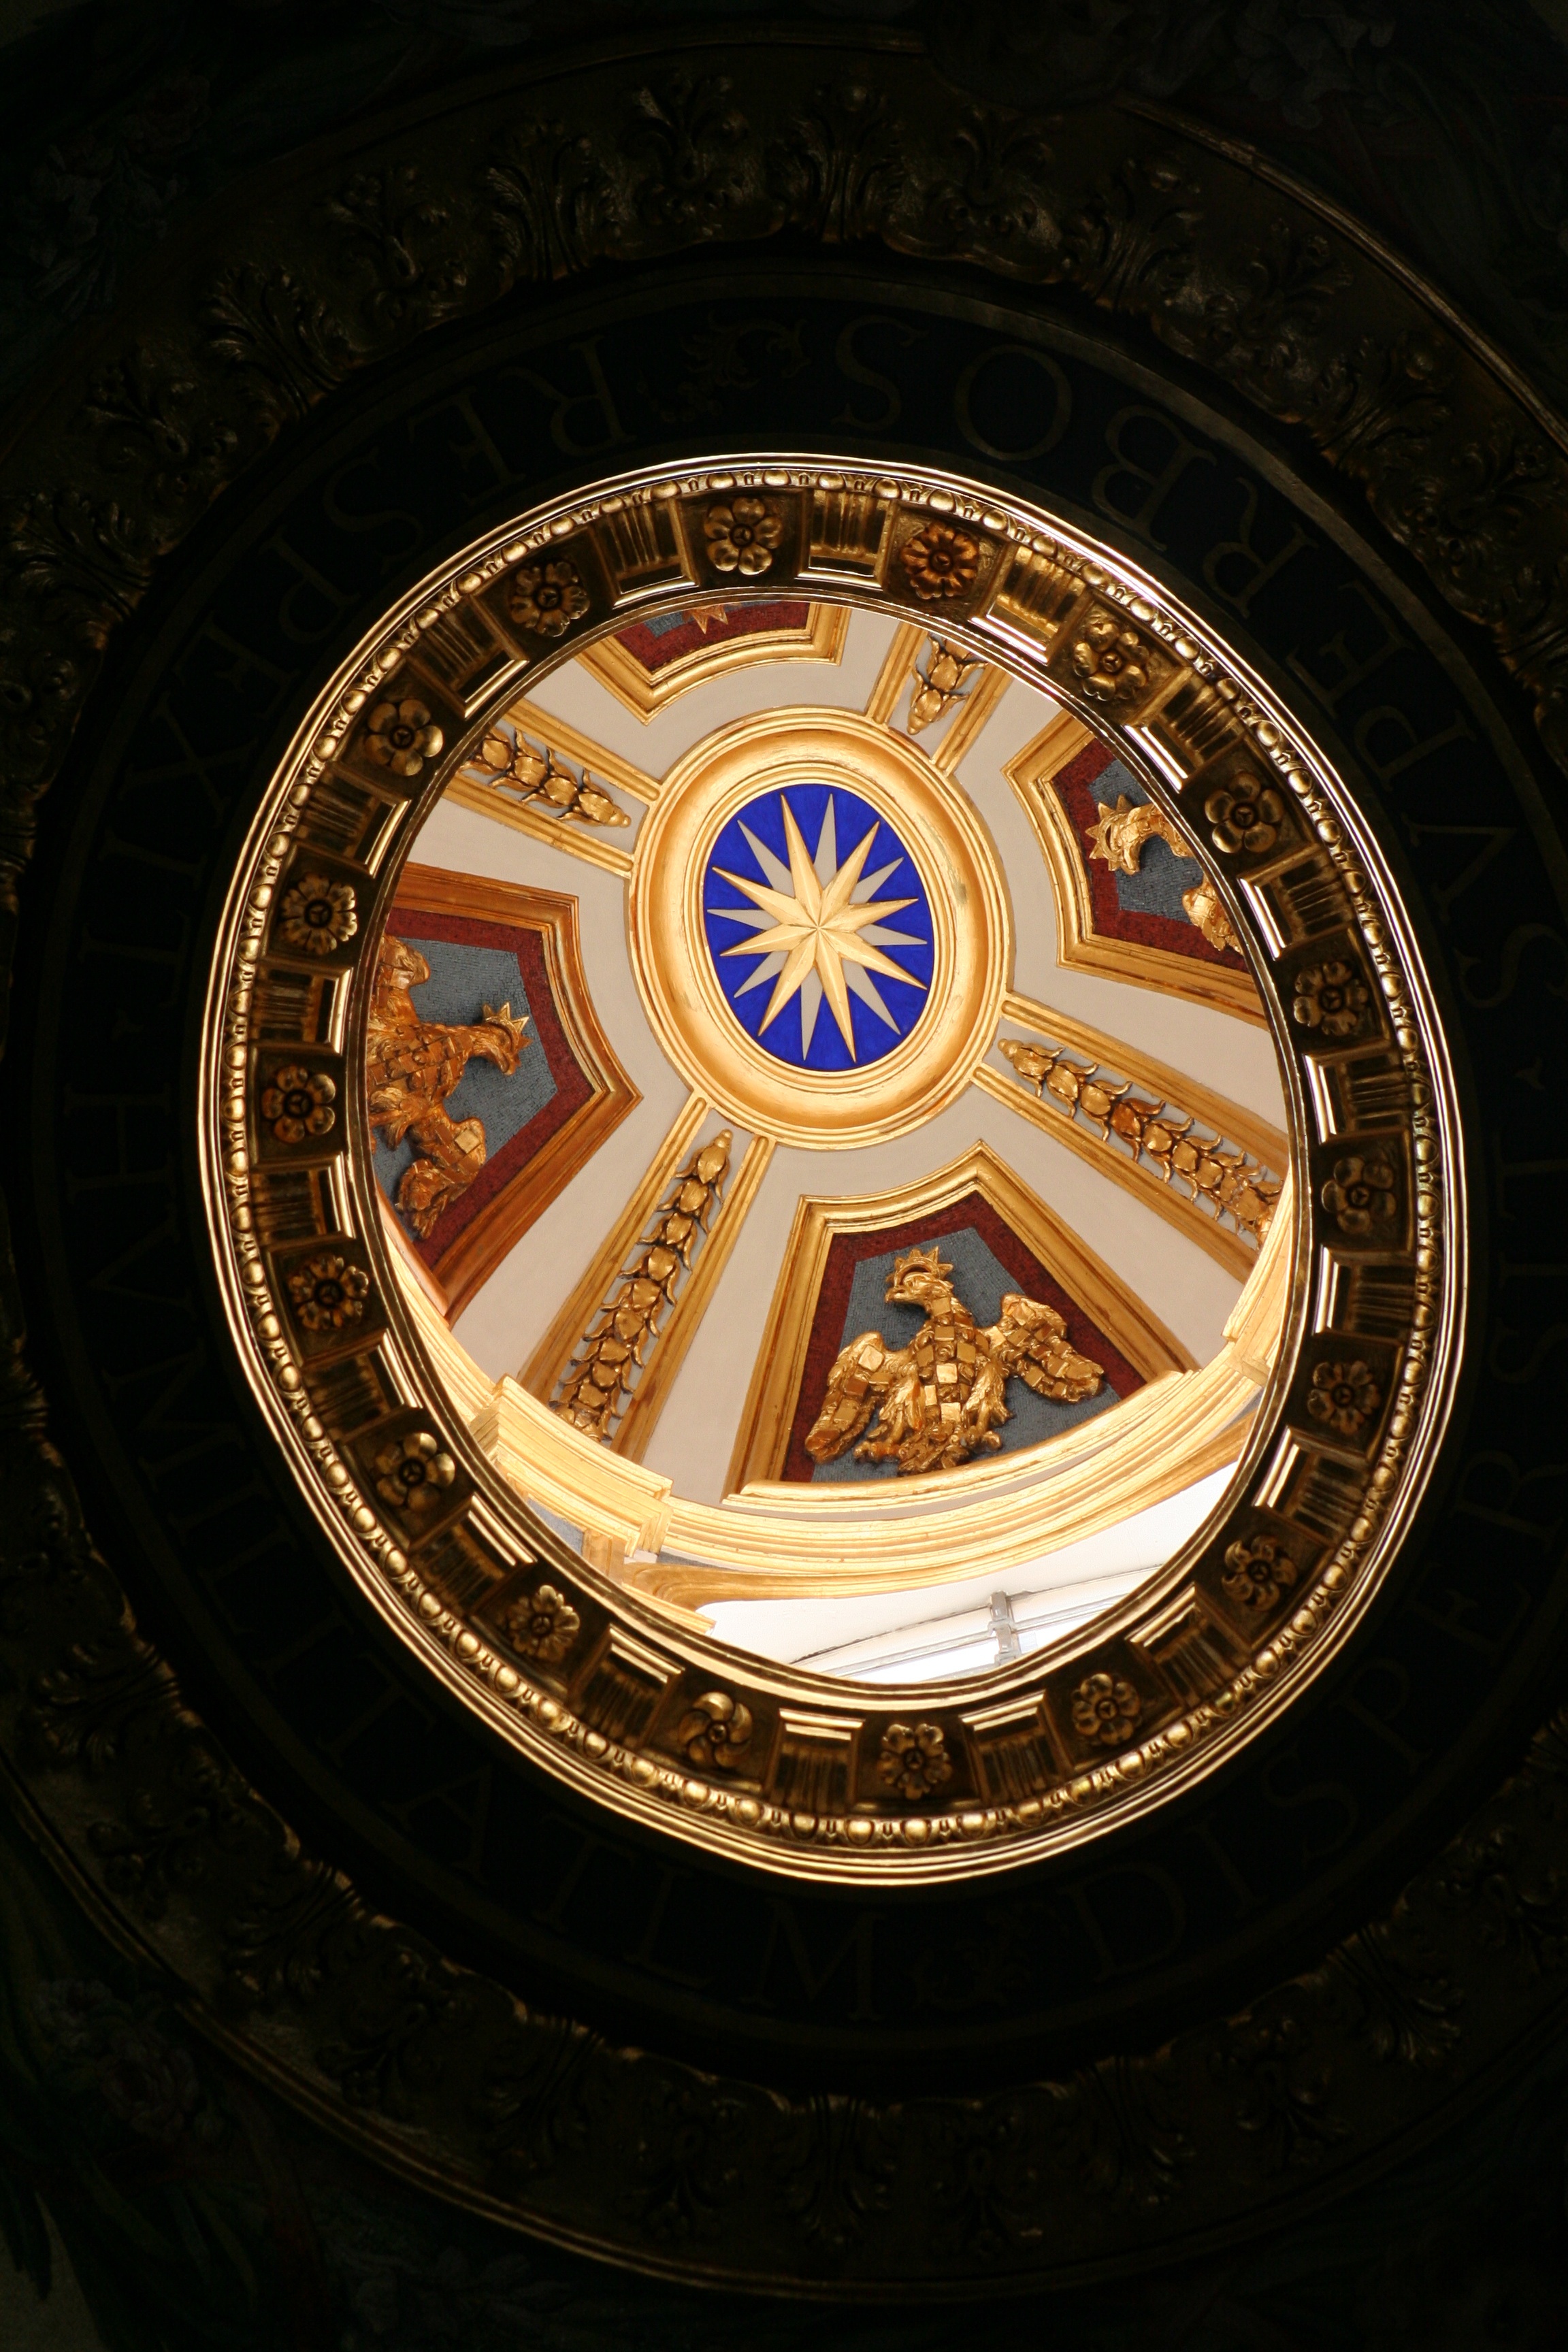
watch, window, italy, church, stained glass, circle, rome, symmetry, dome, carving, shape, ancient history